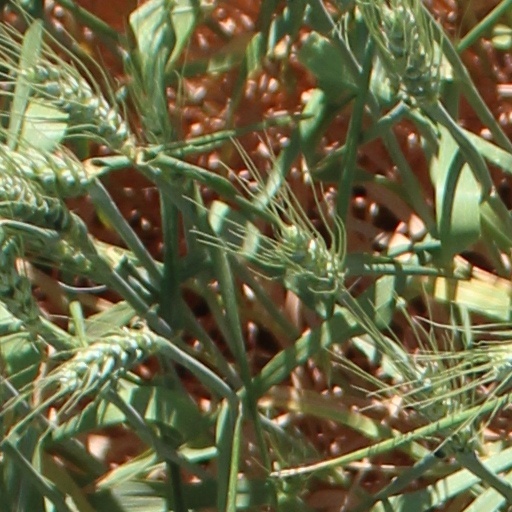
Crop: wheat